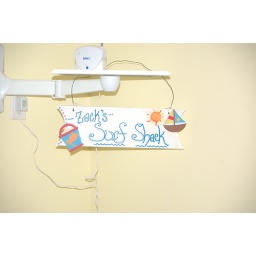
Zack's Surf Shack :) This hung on the outside of his bedroom door in Oklahoma.